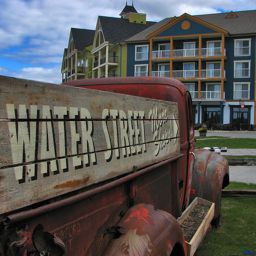
A red rusted truck parked in front of a building.
A sign that's attached to an old truck reads "Water Street".
This is a sign in front of an apartment building.
A old rusty truck parked on the grass in front of an apartment complex.
An old water truck in front of an apartment.